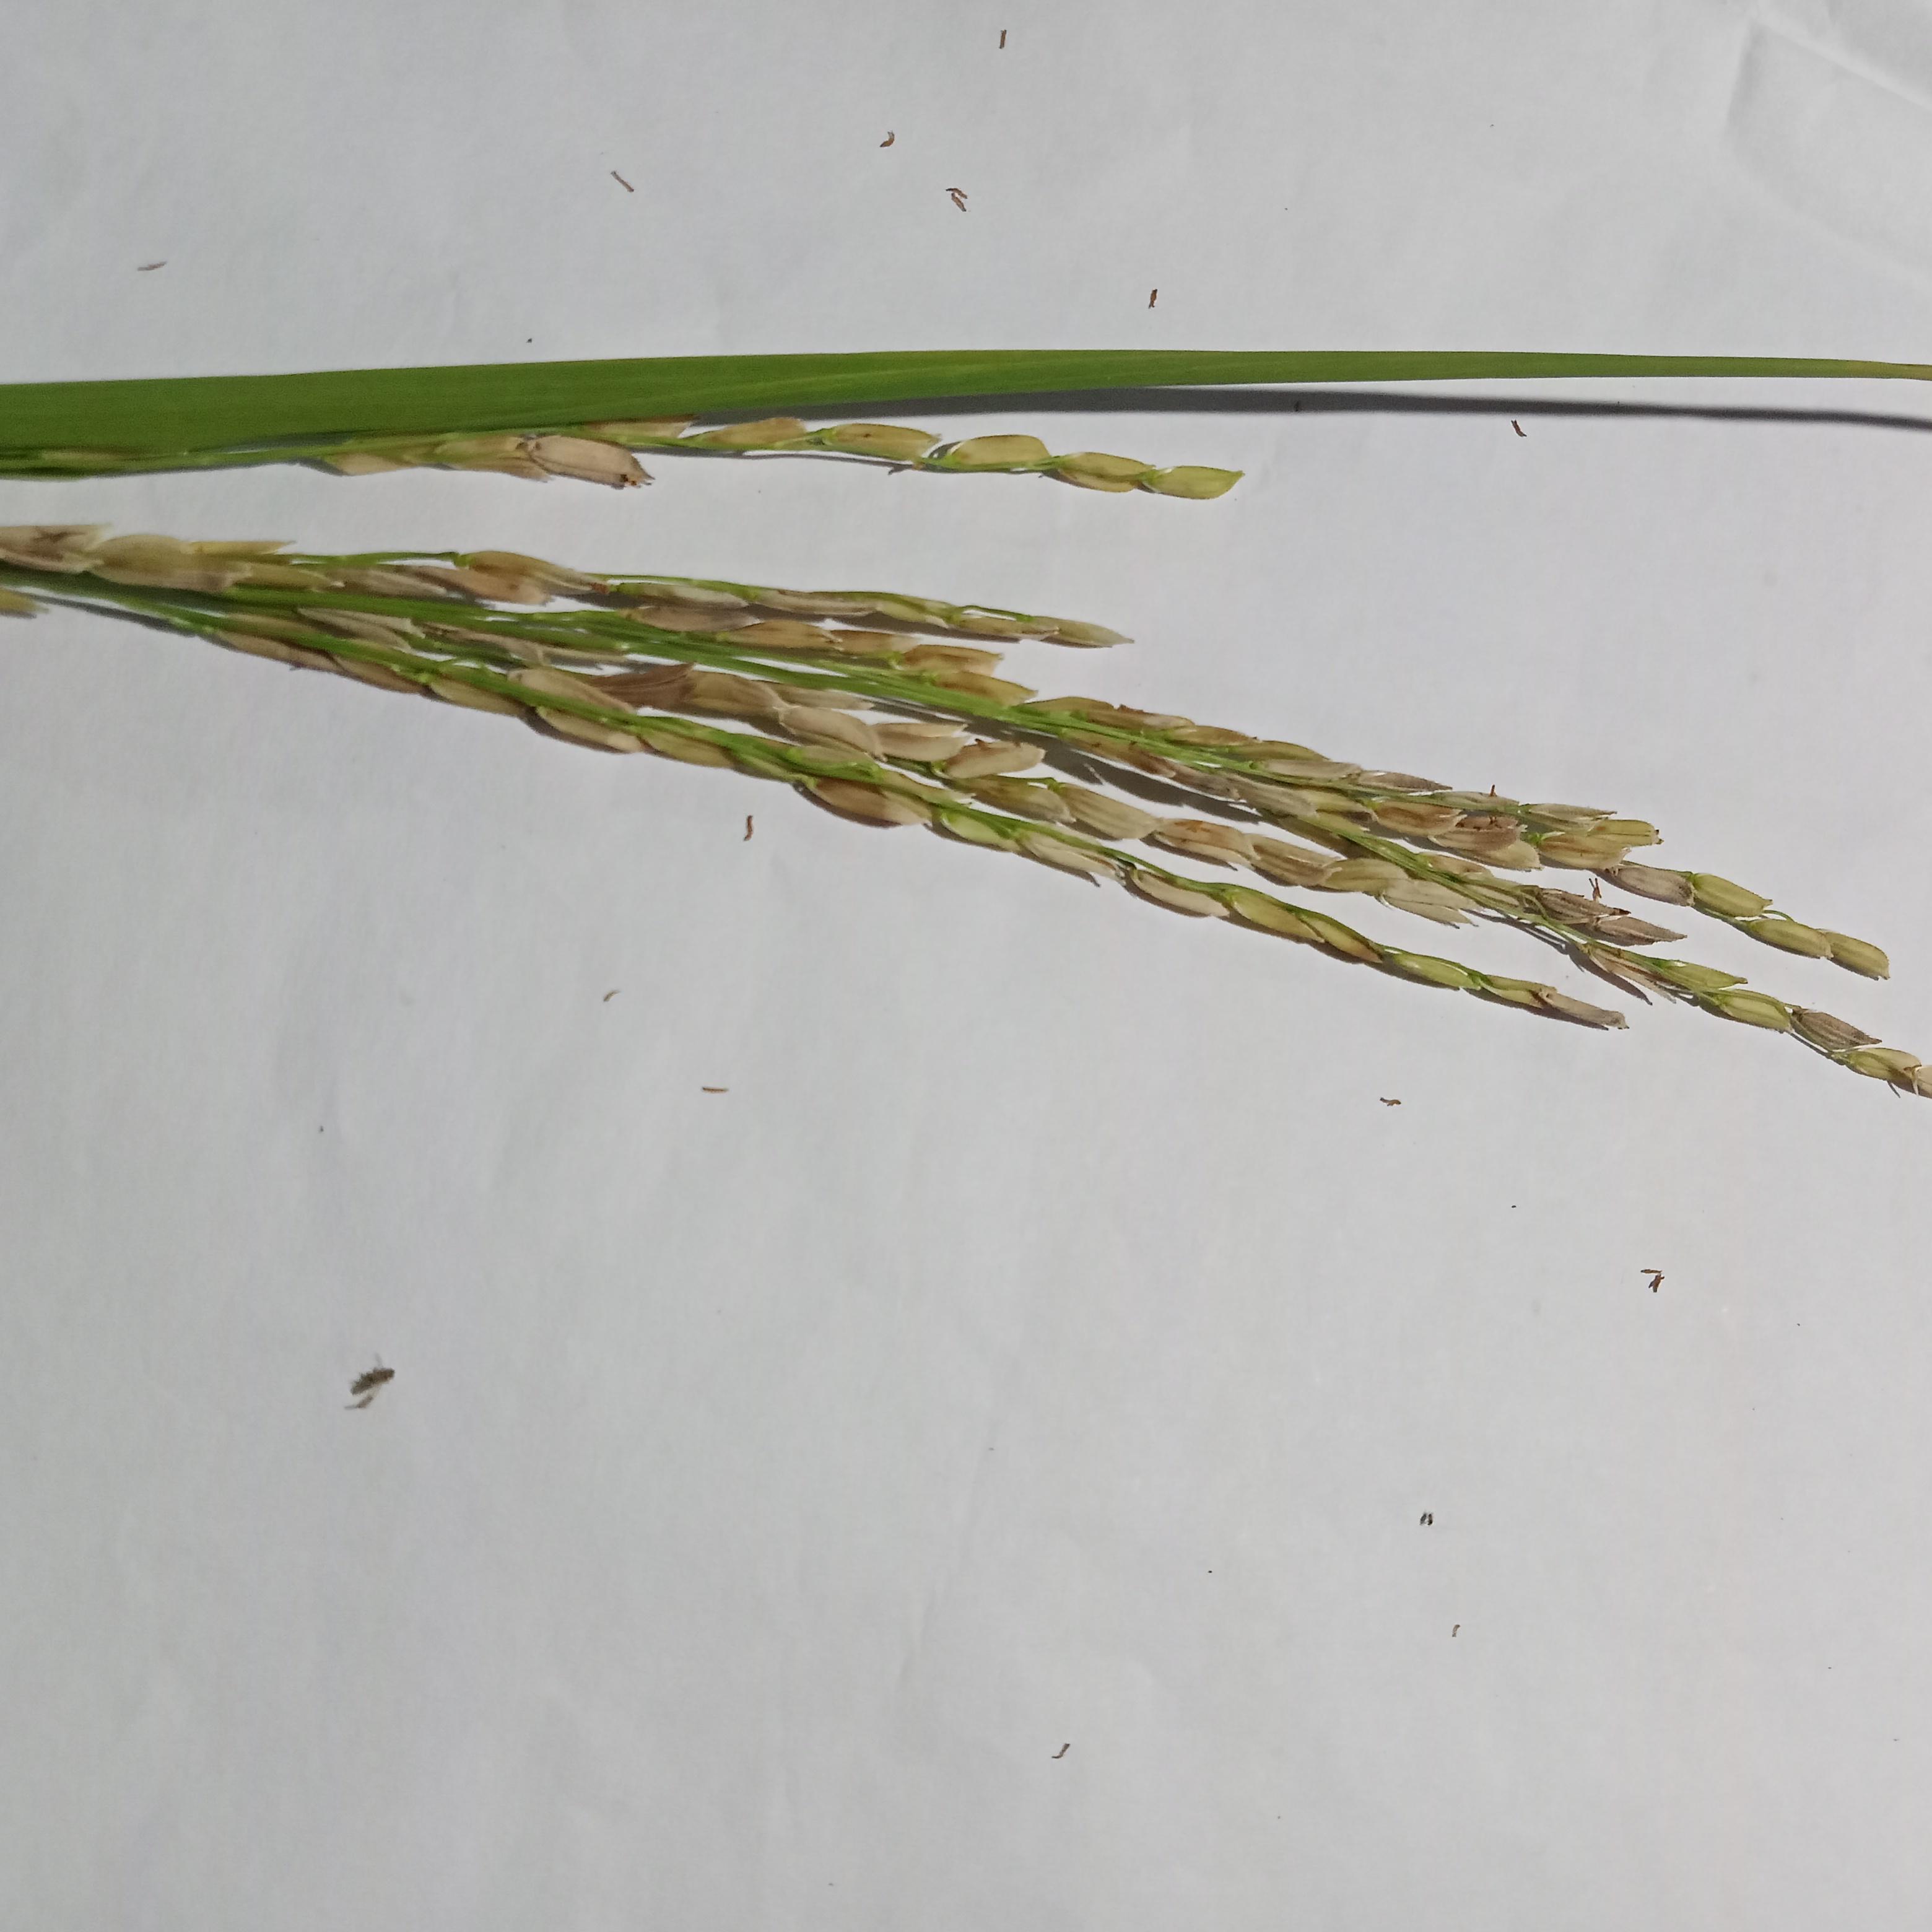
Label: Rice___Neck_Blast